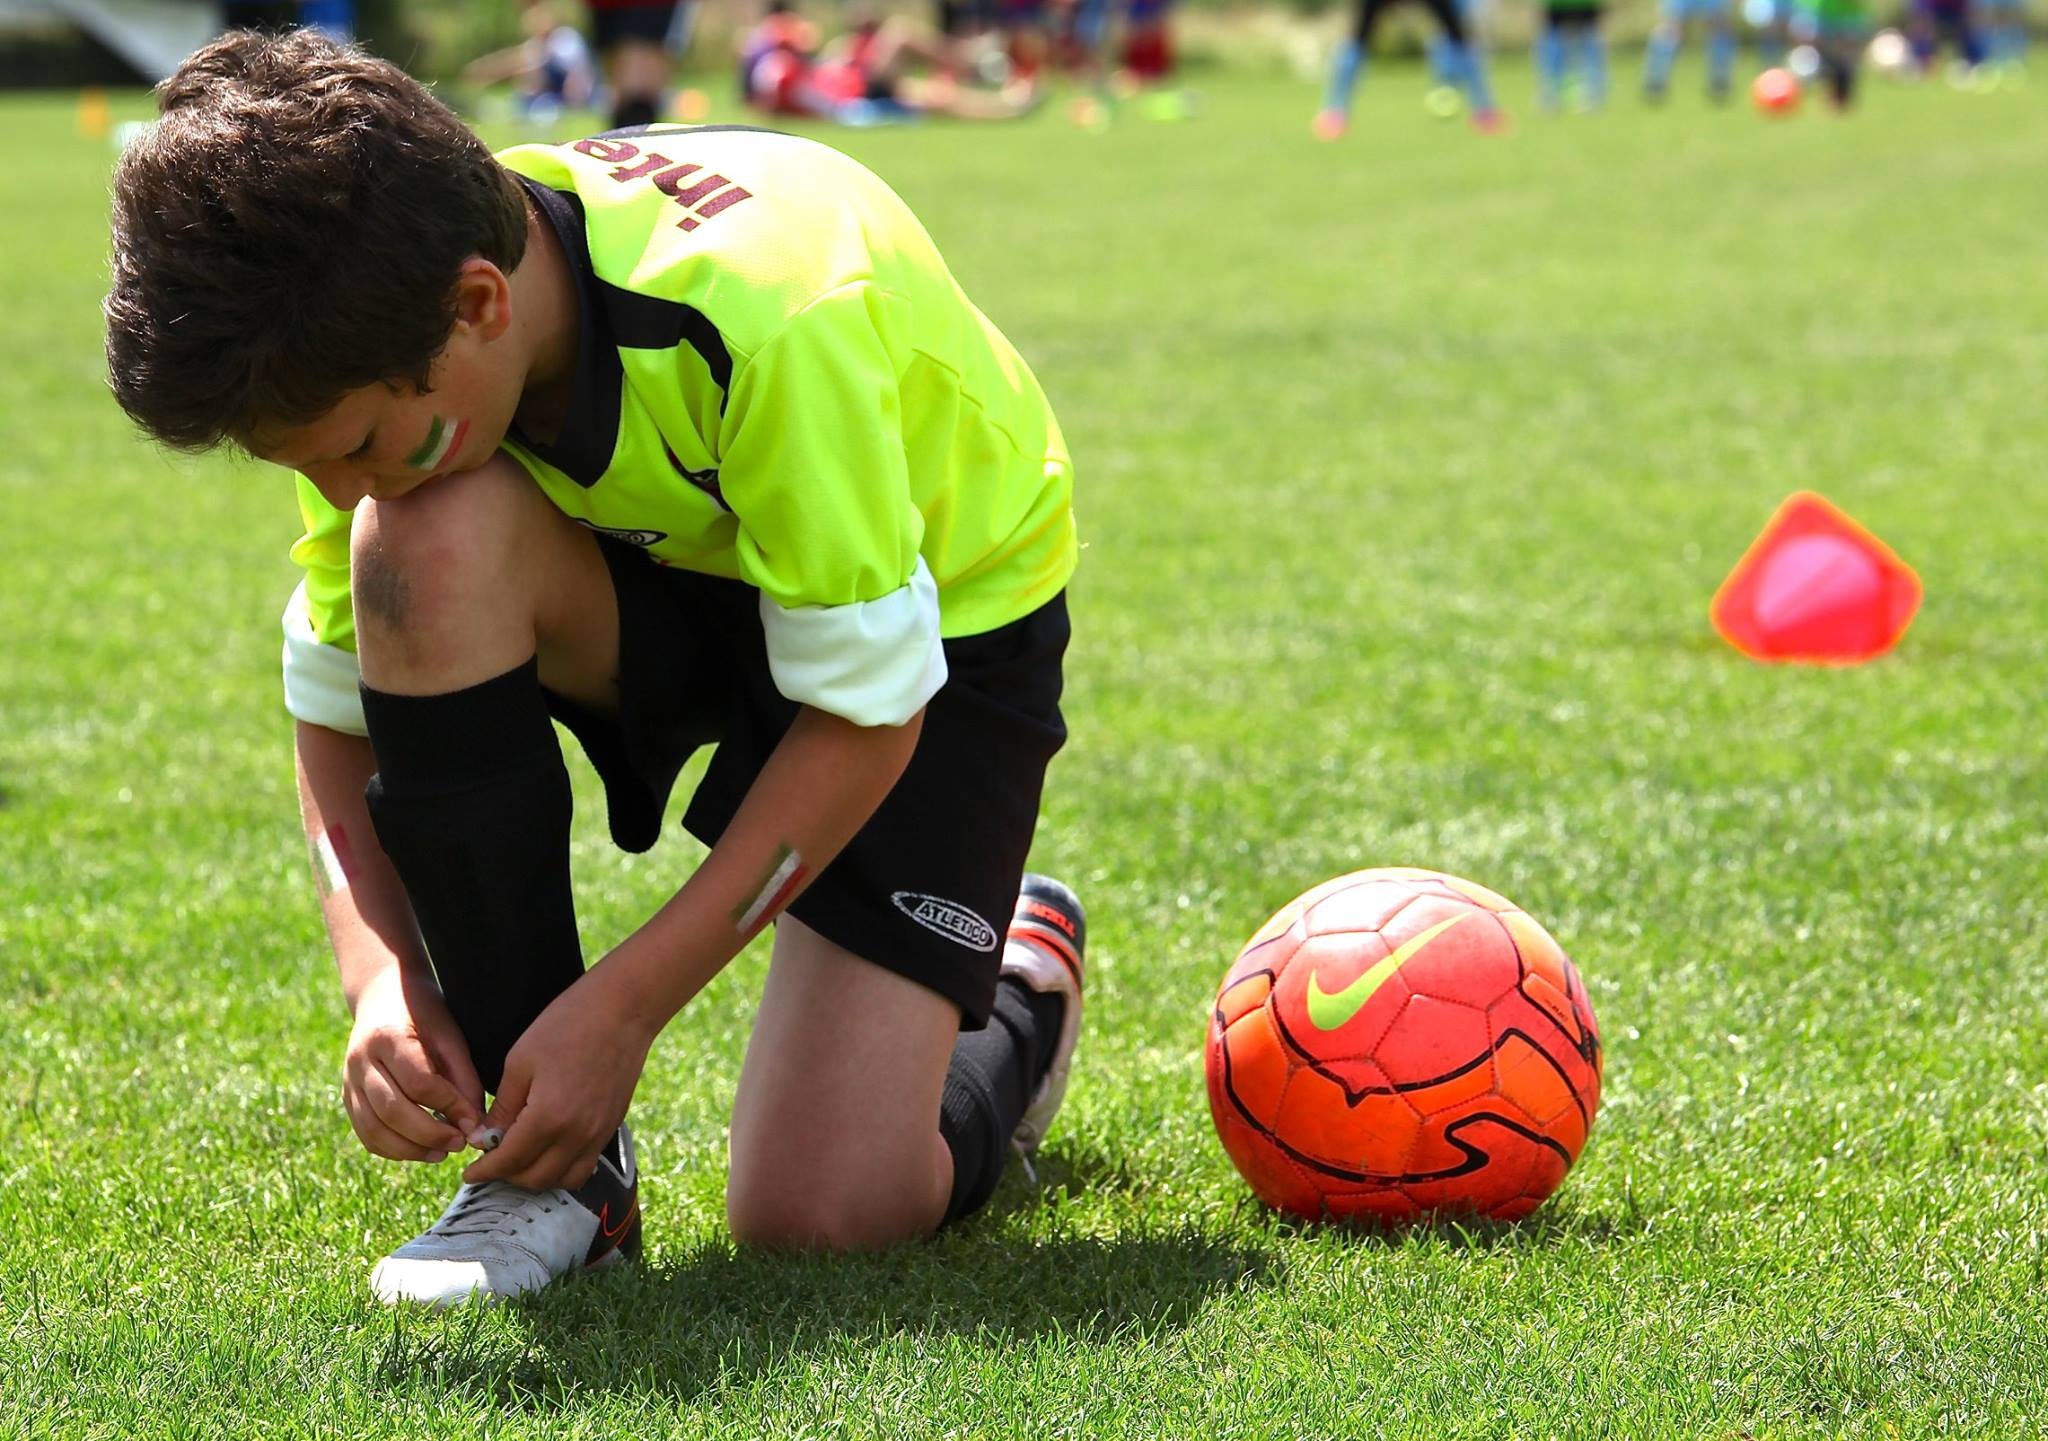
sport, field, game, play, soccer, football, player, sports, ball, match, footballer, kick, tackle, football player, ball game